Villa Zone

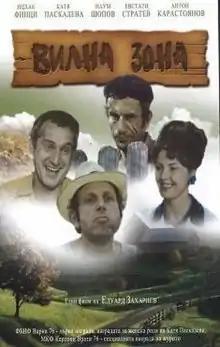
The main characters depicted on the new DVD cover. Yonko (Itzhak Fintzi, bottom) his wife Stefka (Katya Paskaleva), Stefka's brother Mincho Minchev (Naum Shopov, left) and the "problem" neighbour Pervazov (Anton Karastoyanov, above).

Villa Zone is a Bulgarian comedy-drama film released in 1975, directed by Eduard Zahariev, starring Itzhak Fintzi, Katya Paskaleva, Naum Shopov, Anton Karastoyanov, Evstati Stratev, Valcho Kamarashev and Georgi Rusev.